Schondorf (Bay) station

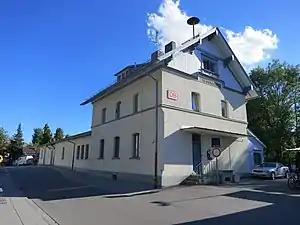
The station in 2013

Schondorf (Bay) station is a railway station in the municipality of Schondorf, in Bavaria, Germany. It is located on the Mering–Weilheim line of Deutsche Bahn.